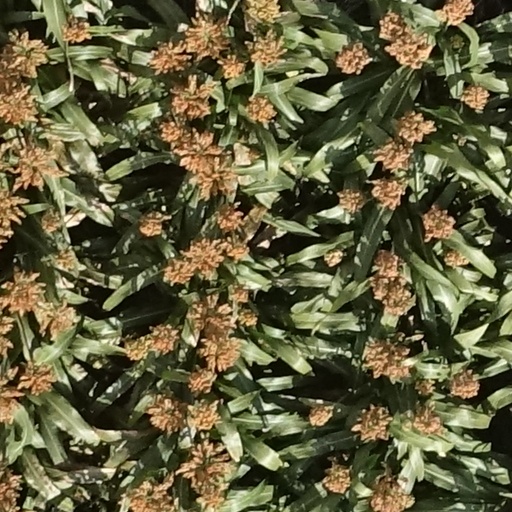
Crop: sorghum